I due assi del guantone

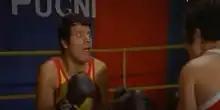
Franco Franchi in the film.

Franco and Ciccio are two Sicilians who seek fortune in Rome. They are hired as kitchen boys in the restaurant of Amleto Rossetti, who happens to be a passionate boxing fan. In order to take advantage of the latter's wealth, Franco pretends to be a boxing champion.